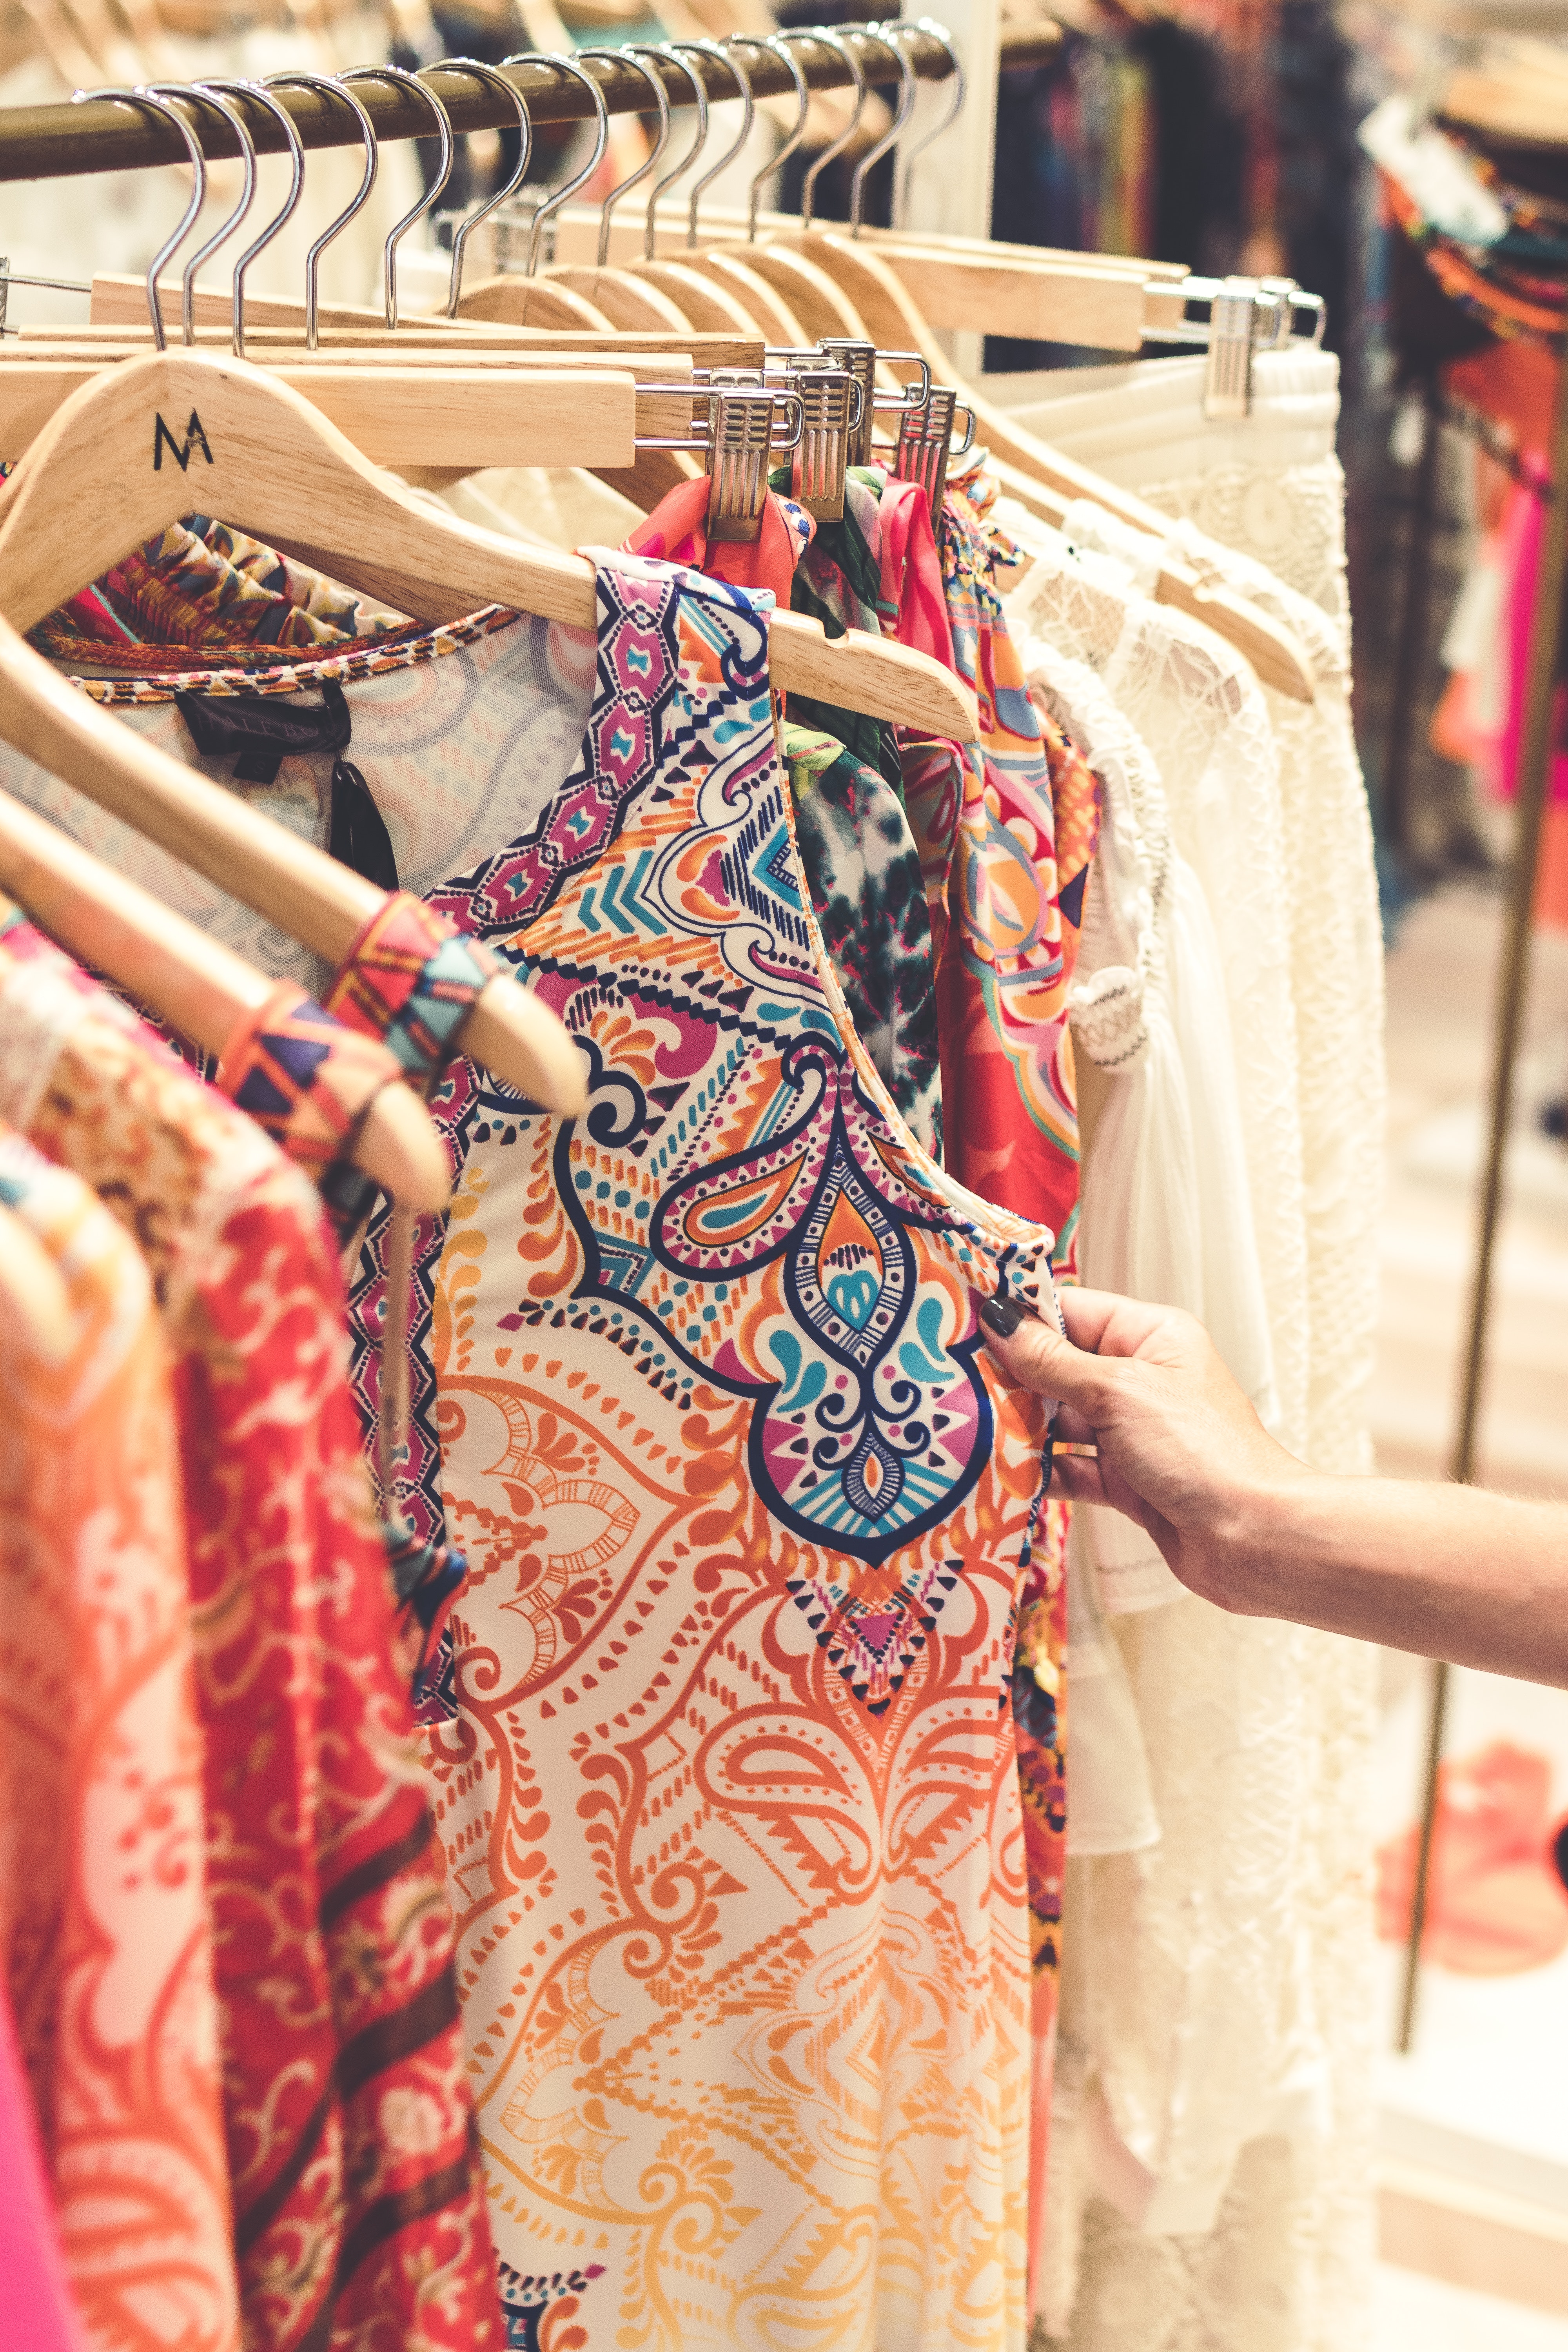
dress, fashion, textile, tradition, flooring, fashion design, costume design